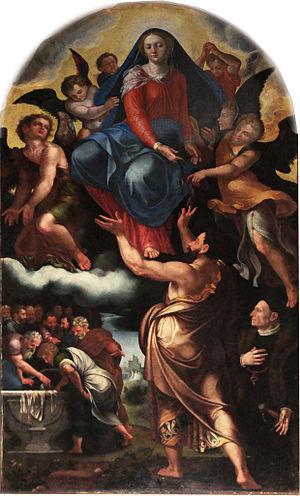
Lambert van Noort est un peintre flamand d'histoire, architecte, dessinateur de cartons de tapisseries et vitraux.